Museum of the City of New York

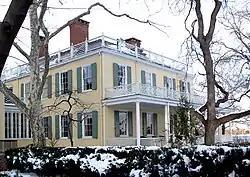
Gracie Mansion, the mayor's official residence, was the museum's first location

The museum was originally located in Gracie Mansion, where available space was limited. One of its first major exhibits was "Old New York", presented in the American Fine Arts Building on West 57th Street in 1926. The success of the project led to a search for a new, permanent headquarters for the museum. A design competition was held between five invited architects, and the Colonial Revival design by Freedlander was selected. The city donated a site on Fifth Avenue, and funds for construction of the museum building were raised by public subscription. The original plans for the museum's building were scaled back as a result of the Wall Street Crash of 1929, nevertheless, the building was dedicated on January 11, 1932.